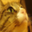
Label: cat